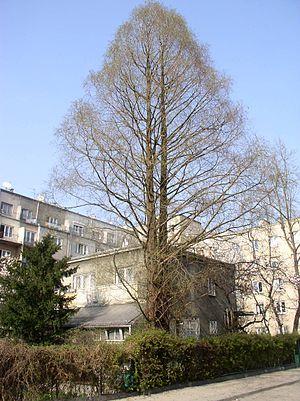
Séquoia est un terme ambigu qui désigne deux espèces de conifères appartenant à deux genres différents, appartenant tous deux à l'ancienne famille des Taxodiacées, englobée aujourd'hui dans les Cupressacées :
Metasequoia glyptostroboides, aussi appelé « sapin d'eau », est une espèce de grand arbre de la famille des Taxodiaceae, ou des Cupressaceae selon la classification phylogénétique. Il est originaire de Chine où il a été découvert en 1943. C'est l'unique espèce vivante du genre Metasequoia dont l'origine remonte au Pliocène et à ce titre est considéré comme une forme panchronique.